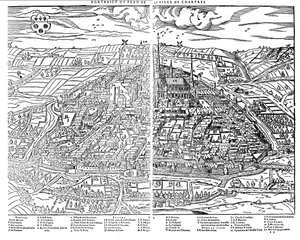
Cosmographie universelle 6
Le siège de Chartres de 1591 intervient dans le cadre de la huitième guerre de religion. Il est mené par le roi Henri IV contre la ville eurélienne alors partisane de la Ligue et important centre d'approvisionnement de Paris. Le siège, qui dure 68 jours et se déroule de 10 février au 19 avril, se conclu par la victoire des troupes royales et l'entrée de Henri de Navarre dans Chartres.